Wilmington massacre

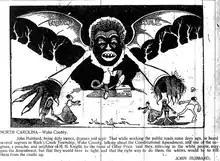
A massive caricature of a black man with bat wings reaches out to grab smaller white people. At his feet is a box labeled "FUSION BALLOT BOX". The caption reads: "North Carolina-Wake County. John Hubbard, being duly sworn, deposes and says: That while working the public roads some days ago, he heard several negroes in Mark's Creek Township, Wake County, talking about the Constitutional Amendment, and one of the negroes, a preacher and neighbor of H. H. KNight, by the name of Offee Price, said they, referring to the white people, may pass the Amendment, but that they would have to fight, and that the right way to do them, the whites, would be to kill them from the cradle up. JOHN HUBBARD."

After the Thalian Hall speech, on October 28, "special trains from Wilmington" provided discounted train tickets to Waddell and other white men who were traveling across the state to Goldsboro in order to attend a "White Supremacy Convention". A crowd of 8,000 showed up to hear Waddell share the stage with Simmons, Charles Aycock, Thomas Jarvis, and Major William A. Guthrie and the mayor of Durham. Preceding Waddell on the stage, Guthrie declared: